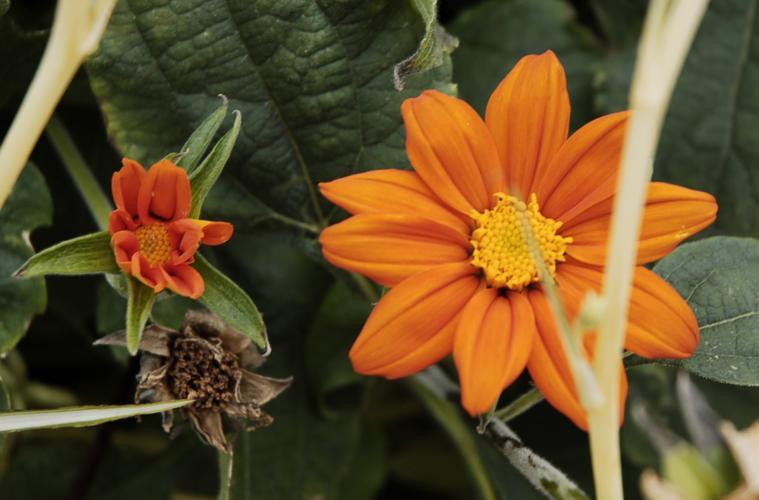
Label: orange dahlia